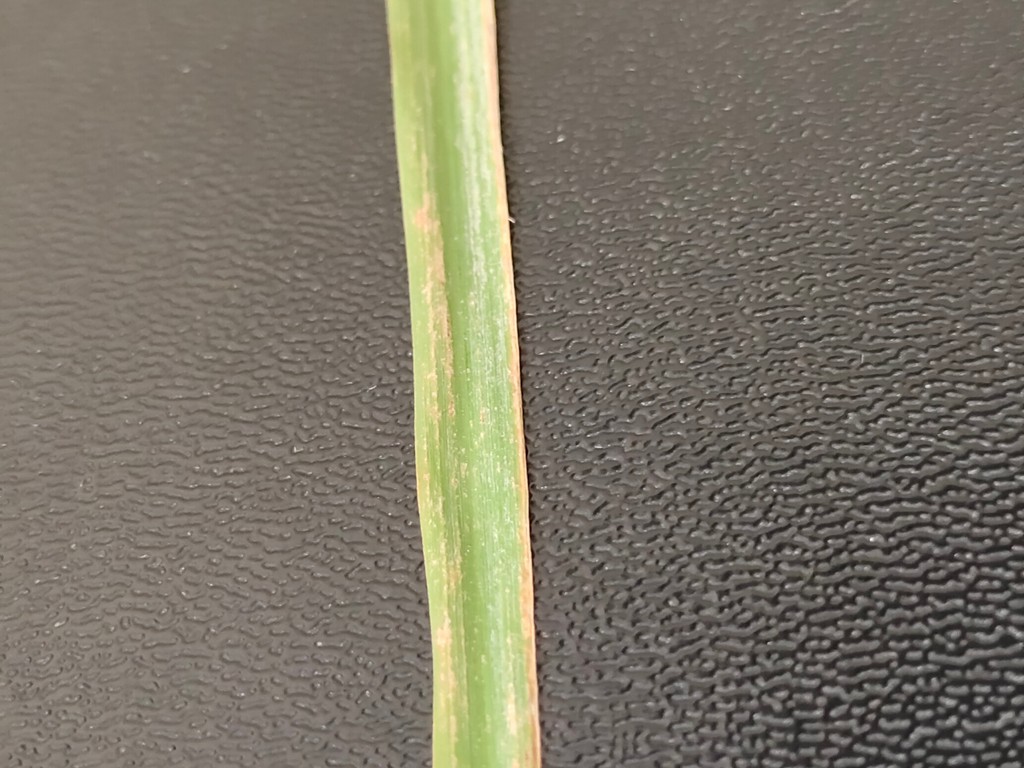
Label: Unhealthy